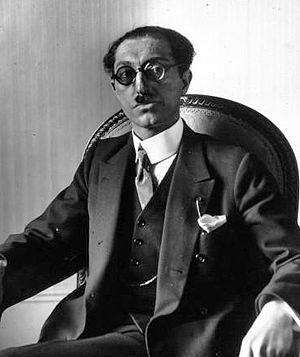
Tevfik Rüştü Aras, né en 1883 à Çanakkale et mort le 5 janvier 1972 à Istanbul, est un homme politique turc. Il est député, ministre des Affaires étrangères entre 1925 et 1938 sous la présidence de Mustafa Kemal Atatürk, puis président de l'Assemblée générale de la Société des Nations en 1937.